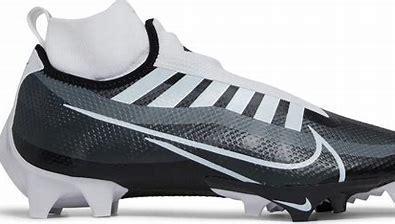
Brand: Nike
Model: Vapor Edge Pro 360